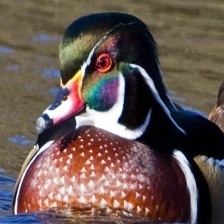
Species: WOOD DUCK
Scientific name: AIX SPONSA
ImageNet parent category: drake